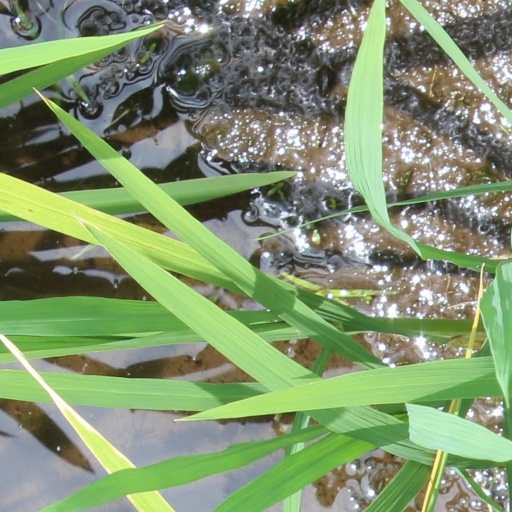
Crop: rice